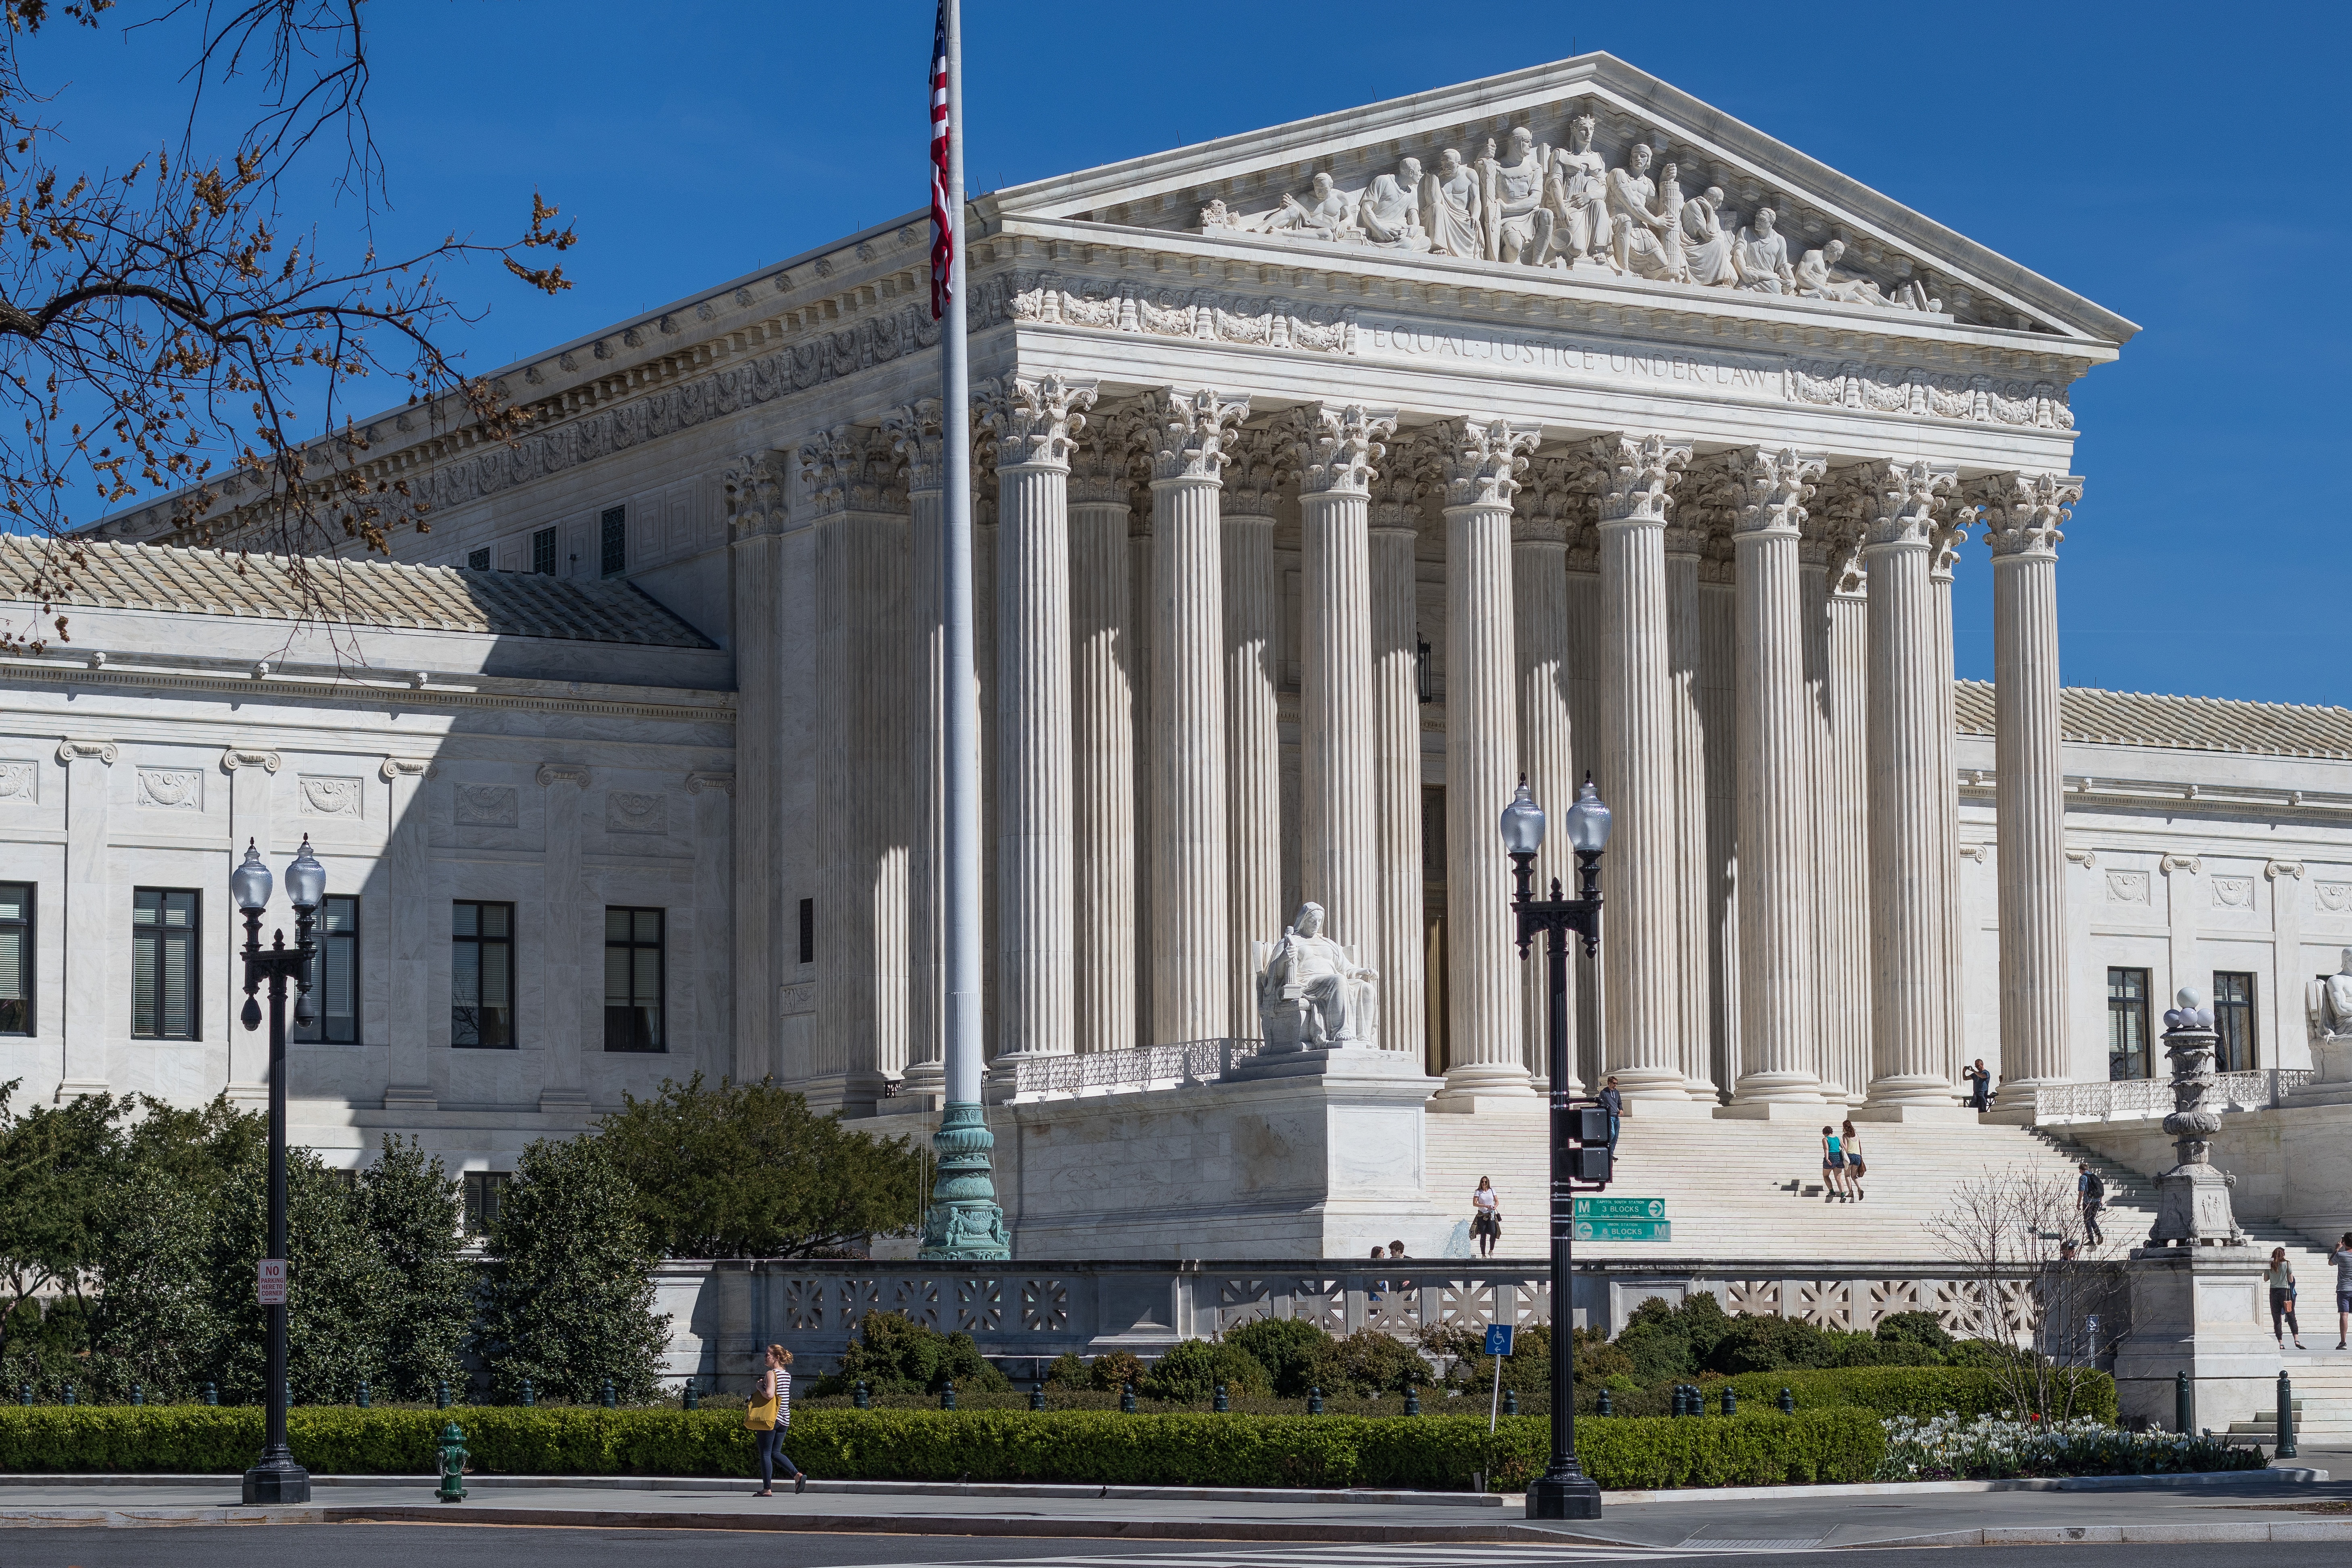
architecture, structure, monument, column, plaza, landmark, facade, court, town square, government, tourist attraction, courthouse, washington dc, roman temple, classical architecture, ancient roman architecture, us supreme court building